John M. Thome

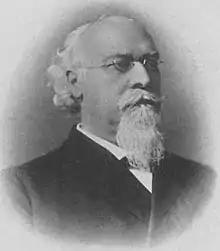
John Macon Thome

John Macon Thome (August 22, 1843 – September 27, 1908) was an American-Argentine astronomer. Some sources say John Macom Thome. He is sometimes known as "Juan M. Thome".